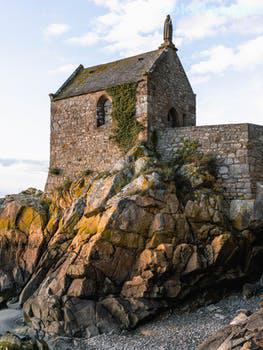
Label: Watermark